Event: Nepal Earthquake
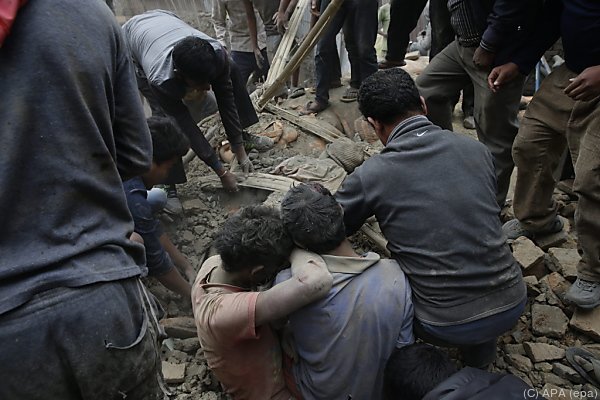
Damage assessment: damage